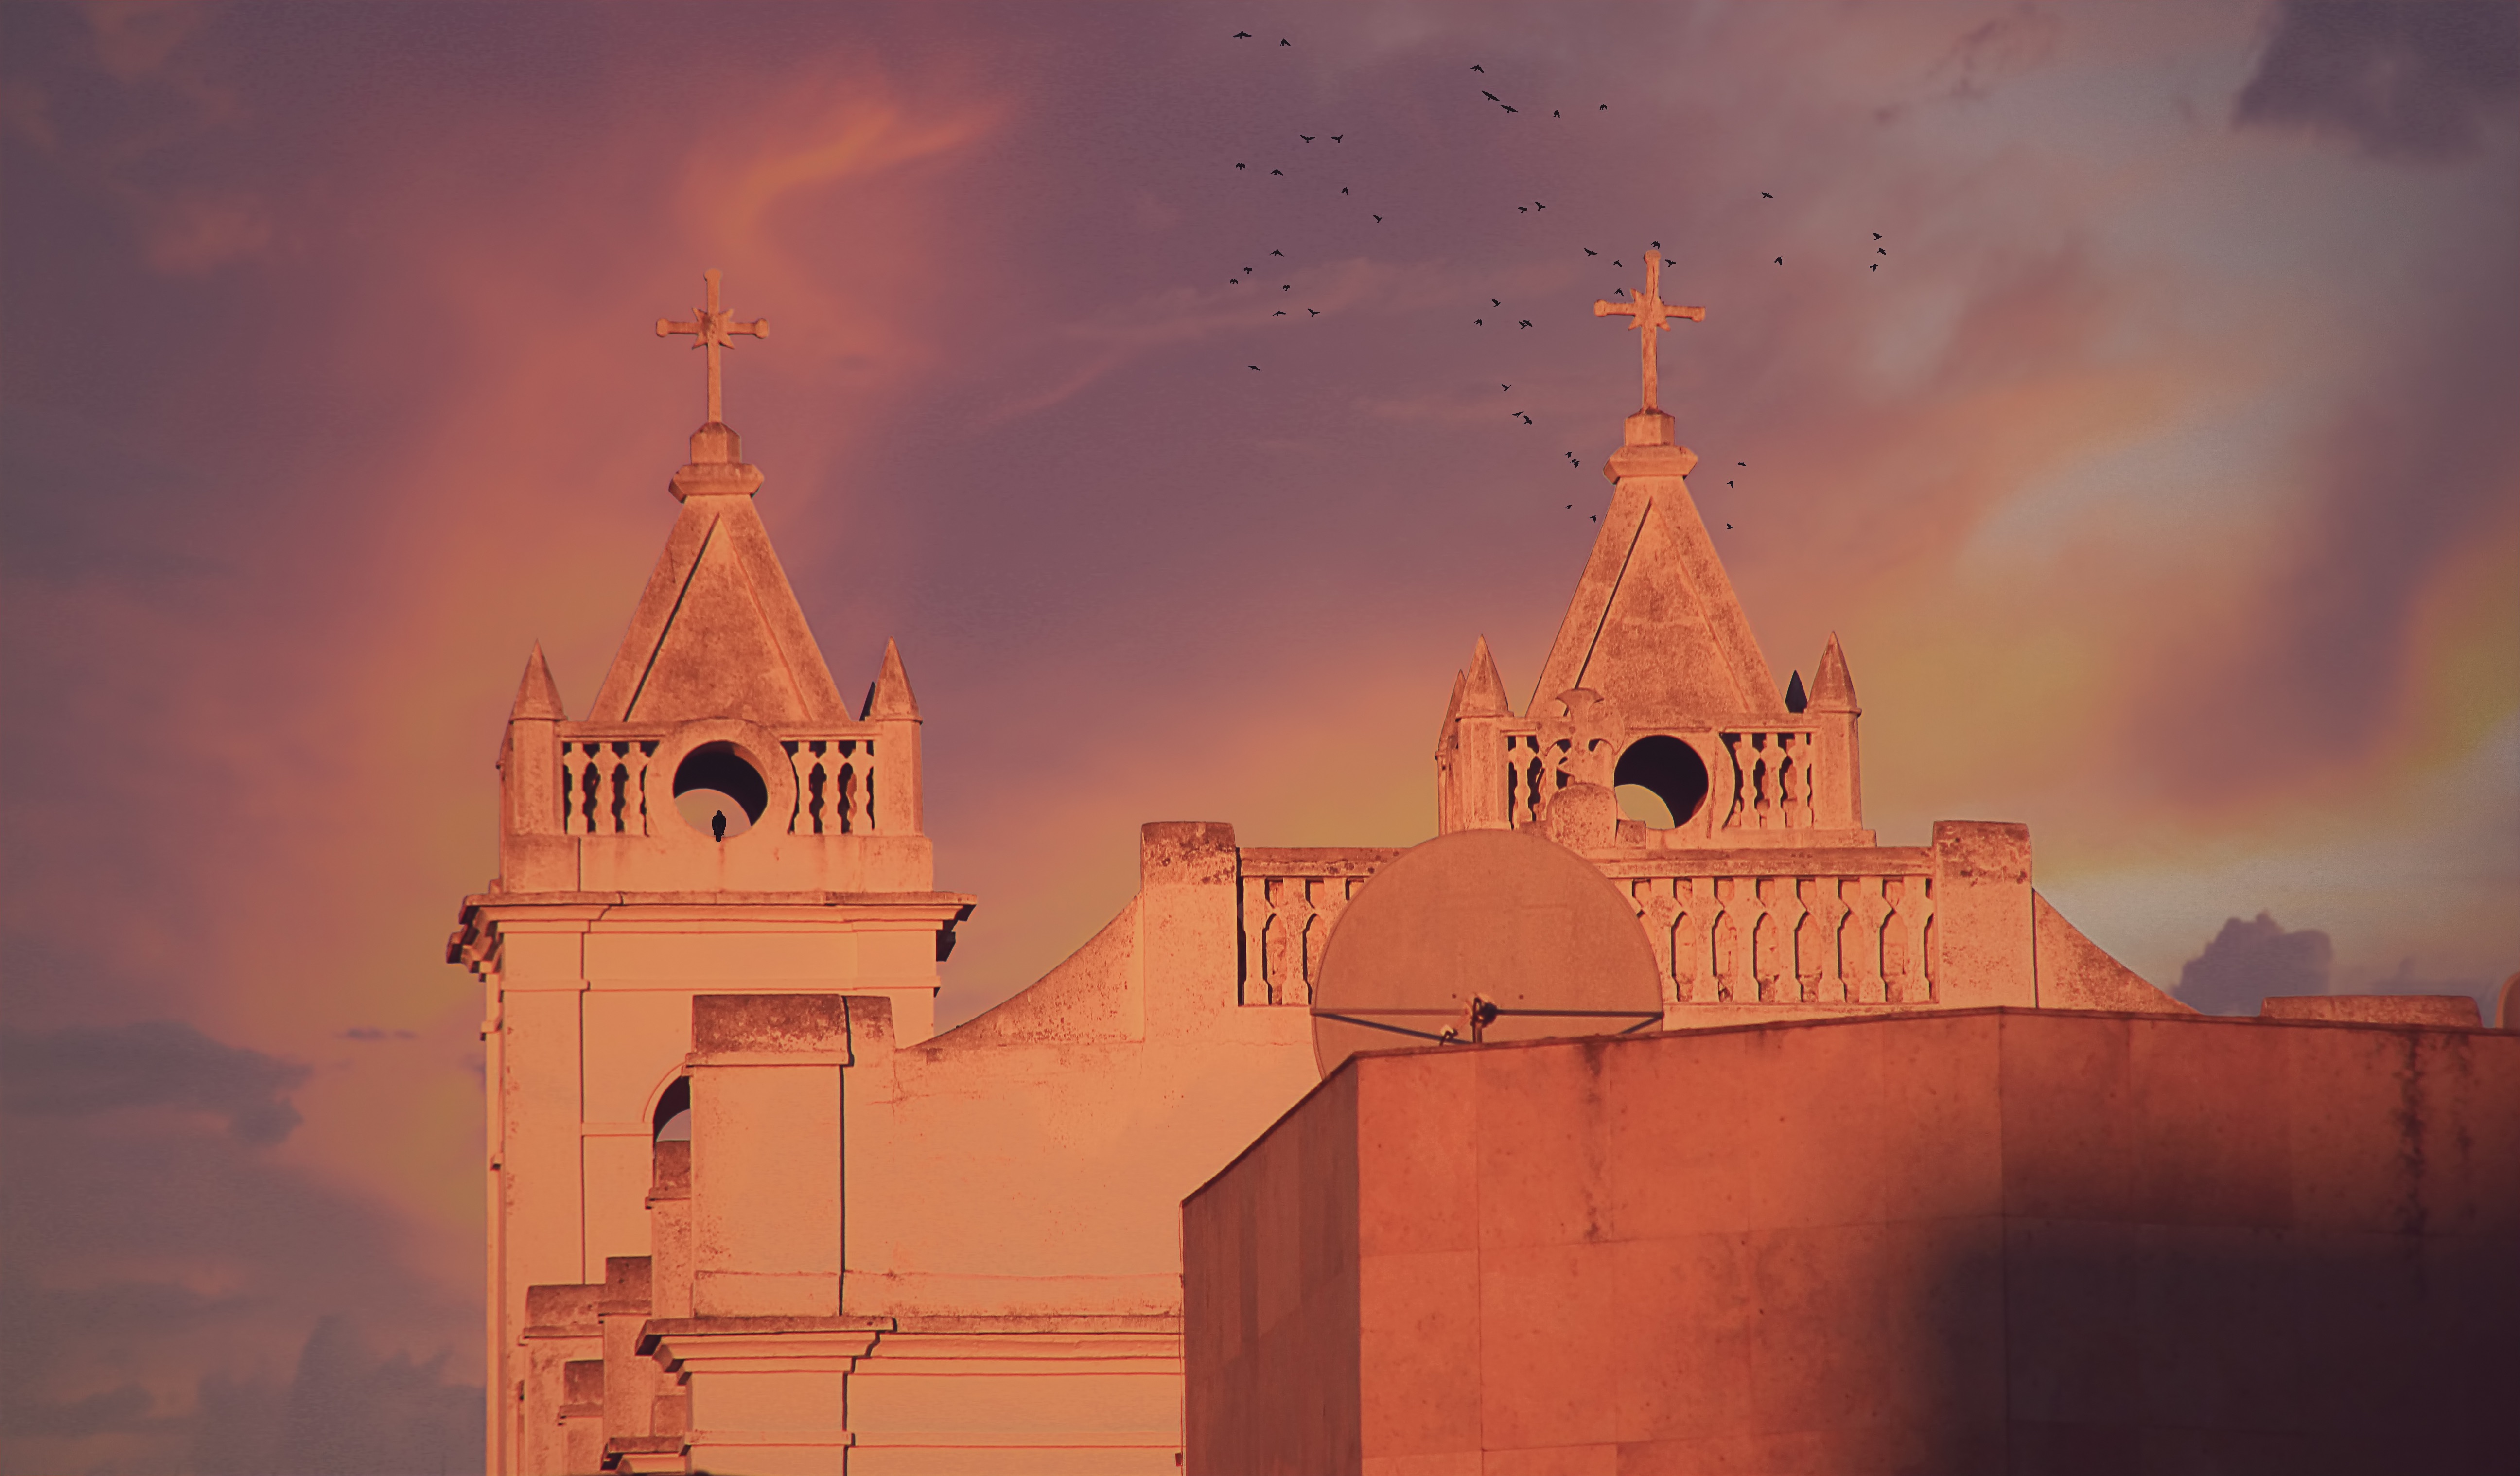
sky, sunset, dusk, evening, reflection, tower, place of worship, temple